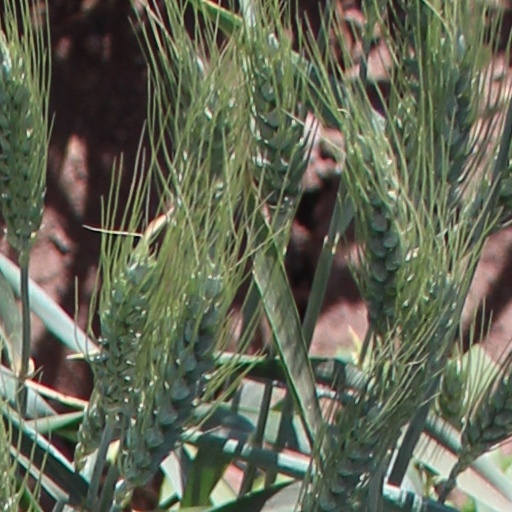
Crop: wheat